Francis of Paola

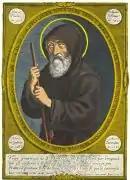
Francis of Paola, painting by Jean Bourdichon, 1507.

Francis was twenty when he was joined by two other devoutly inclined persons, who joined him in his holy exercises. To accommodate them Francis caused three cells and a chapel to be built by people of the vicinity. The three sang the divine praises every day in the chapel, where Mass used to be celebrated by a priest coming up from the parish church.